The E.L.F.

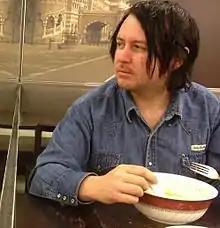
The E.L.F April 2012

The E.L.F. is a musician and music producer formed by ex-Gerling frontman Darren Cross based in Sydney, Australia, mainly working from his music production company Bernstein Studios.